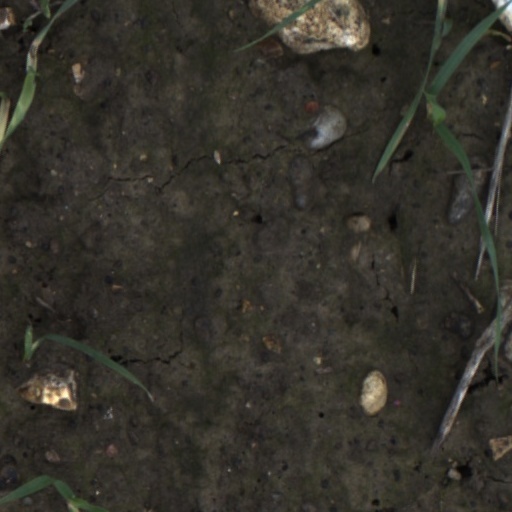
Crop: wheat